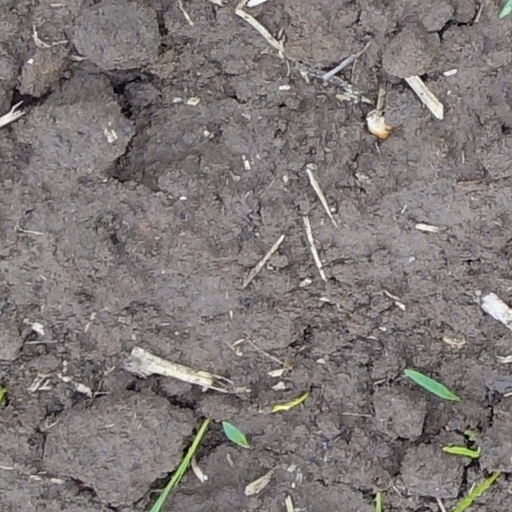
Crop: wheat